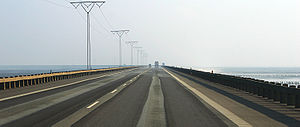
Rømø / Galleri
Dæmningen (9,2 kilometer) med vejen der fører til Rømø.
Rømø er en af de danske vadehavsøer i Vadehavet. Den 128,86 km² store ø har 559 indbyggere. Øen ligger ca. 10 km ude i Nordsøen, og er forbundet med fastlandet med Rømø-dæmningen. Rømø var tidligere en del af Skærbæk Kommune, men er efter strukturreformen 2007 blevet en del af Tønder Kommune. Vadehavet omkring Rømø er fredet, idet det indgår i den store Nationalpark Vadehavet.